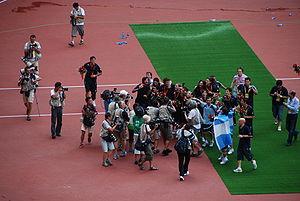
L'équipe d'Argentine olympique de football représente l'Argentine dans les compétitions de football espoirs comme les Jeux olympiques d'été, où sont conviés les joueurs de moins de 23 ans.